Belbeisi palace

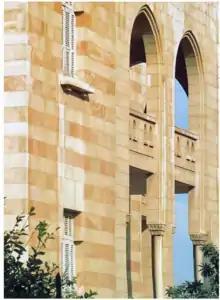
View of the 1940s Al-Bilbeisi house in Jabal Amman

Belbeisi Palace is a historic palace located in Amman, Jordan, in the first circle in Jabal Amman. It was the property of Ismail Pasha Bilbeisi, who came from the town of Salt to Amman in the 1920s. The building was one of the first palaces in the kingdom and now serves as a museum of traditional arts. It is considered one of the finest examples of traditional Arab architecture in Amman. King Abdullah I, the first monarch of Jordan, used it to entertain guests.